Isuzu D-Max

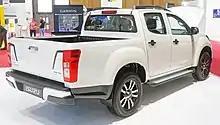
Dual-cab utility (rear)

In June 2010, Isuzu Utes New Zealand became the official distributor for Isuzu D-Max in New Zealand.